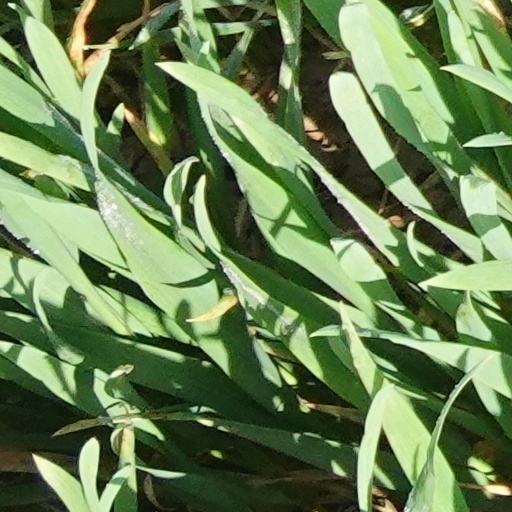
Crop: wheat